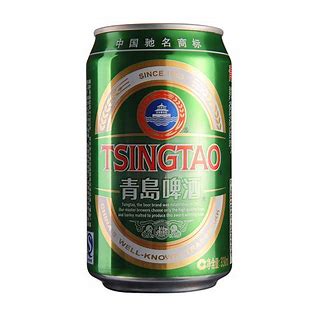
Label: metal